General Instrument CP1600

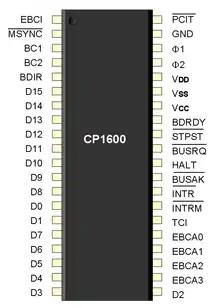
CP1600 pinout

The CP1600 was implemented in enhancement mode nMOS and required +12, +5, and −3 V power supplies; I/O connections except for the clocks were TTL (5 V) compatible. Each microstate or processor cycle uses four internal time slots generated by two non-overlapping clocks. A 3.3 MHz two-phase clock produces a 600 nanosecond microcycle. A 5 MHz two-phase clock produces a 400 nanosecond microcycle. Due to the voltage requirements of the clock signals, these had to be generated with external circuitry, as was common in this era of microprocessor design.